Jelle Geens

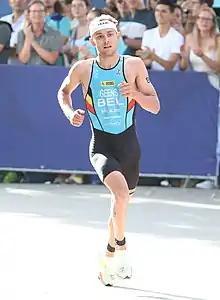
Geens at Munich 2022

Jelle Geens (born 26 March 1993) is a Belgian triathlete. Geens placed 38th at the 2016 Olympics. Two years later he won a bronze medal in the mixed team relay event at the 2018 European Triathlon Championships. He studied industrial engineering at Groep T in Leuven.